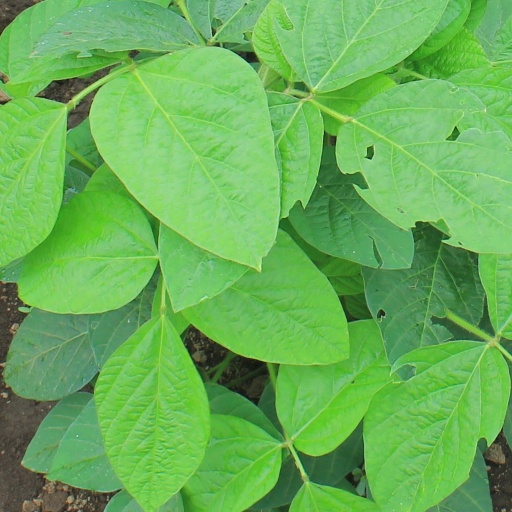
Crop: soybean